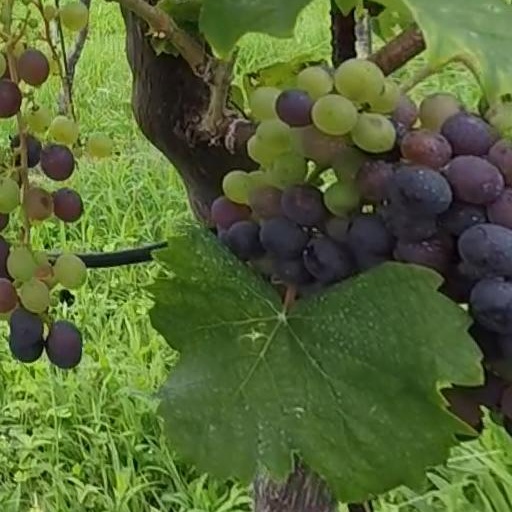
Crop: grape